Winja's Fear & Force

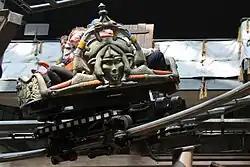

Winja's Fear & Force is the generic term for two spinning roller coasters, "Winja's Fear" and "Winja's Force", at Phantasialand in Germany. They are located in Wuze Town, an indoor area of the park.